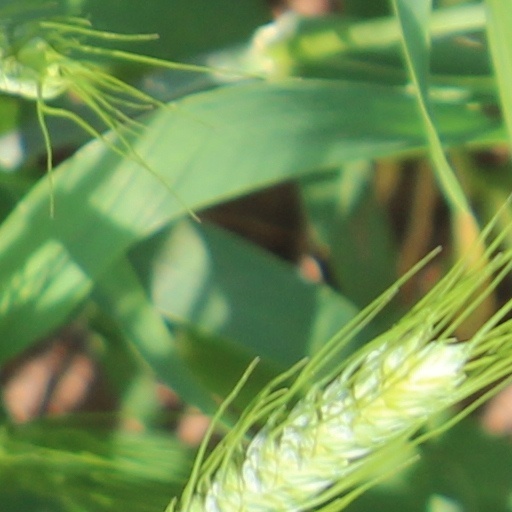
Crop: wheat